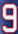
Number: 9